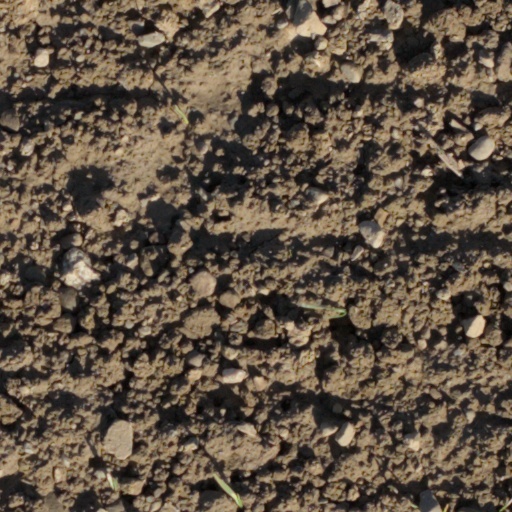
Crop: wheat